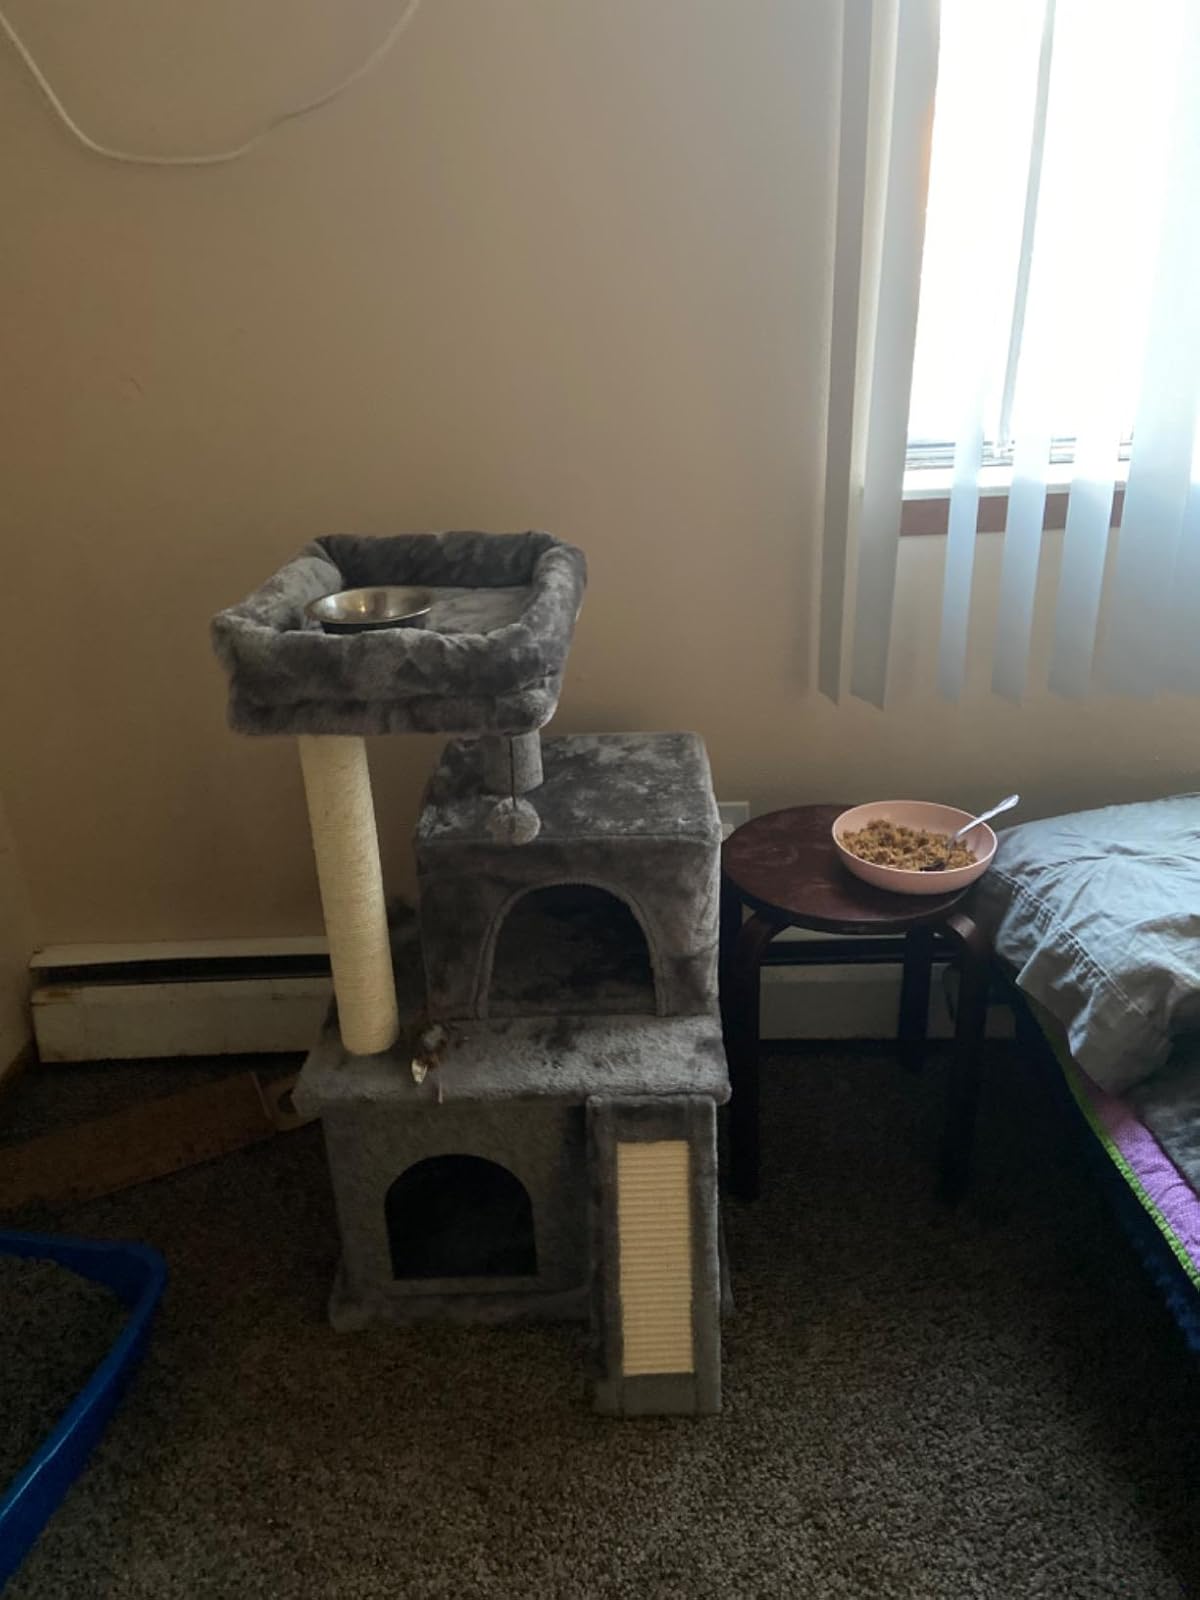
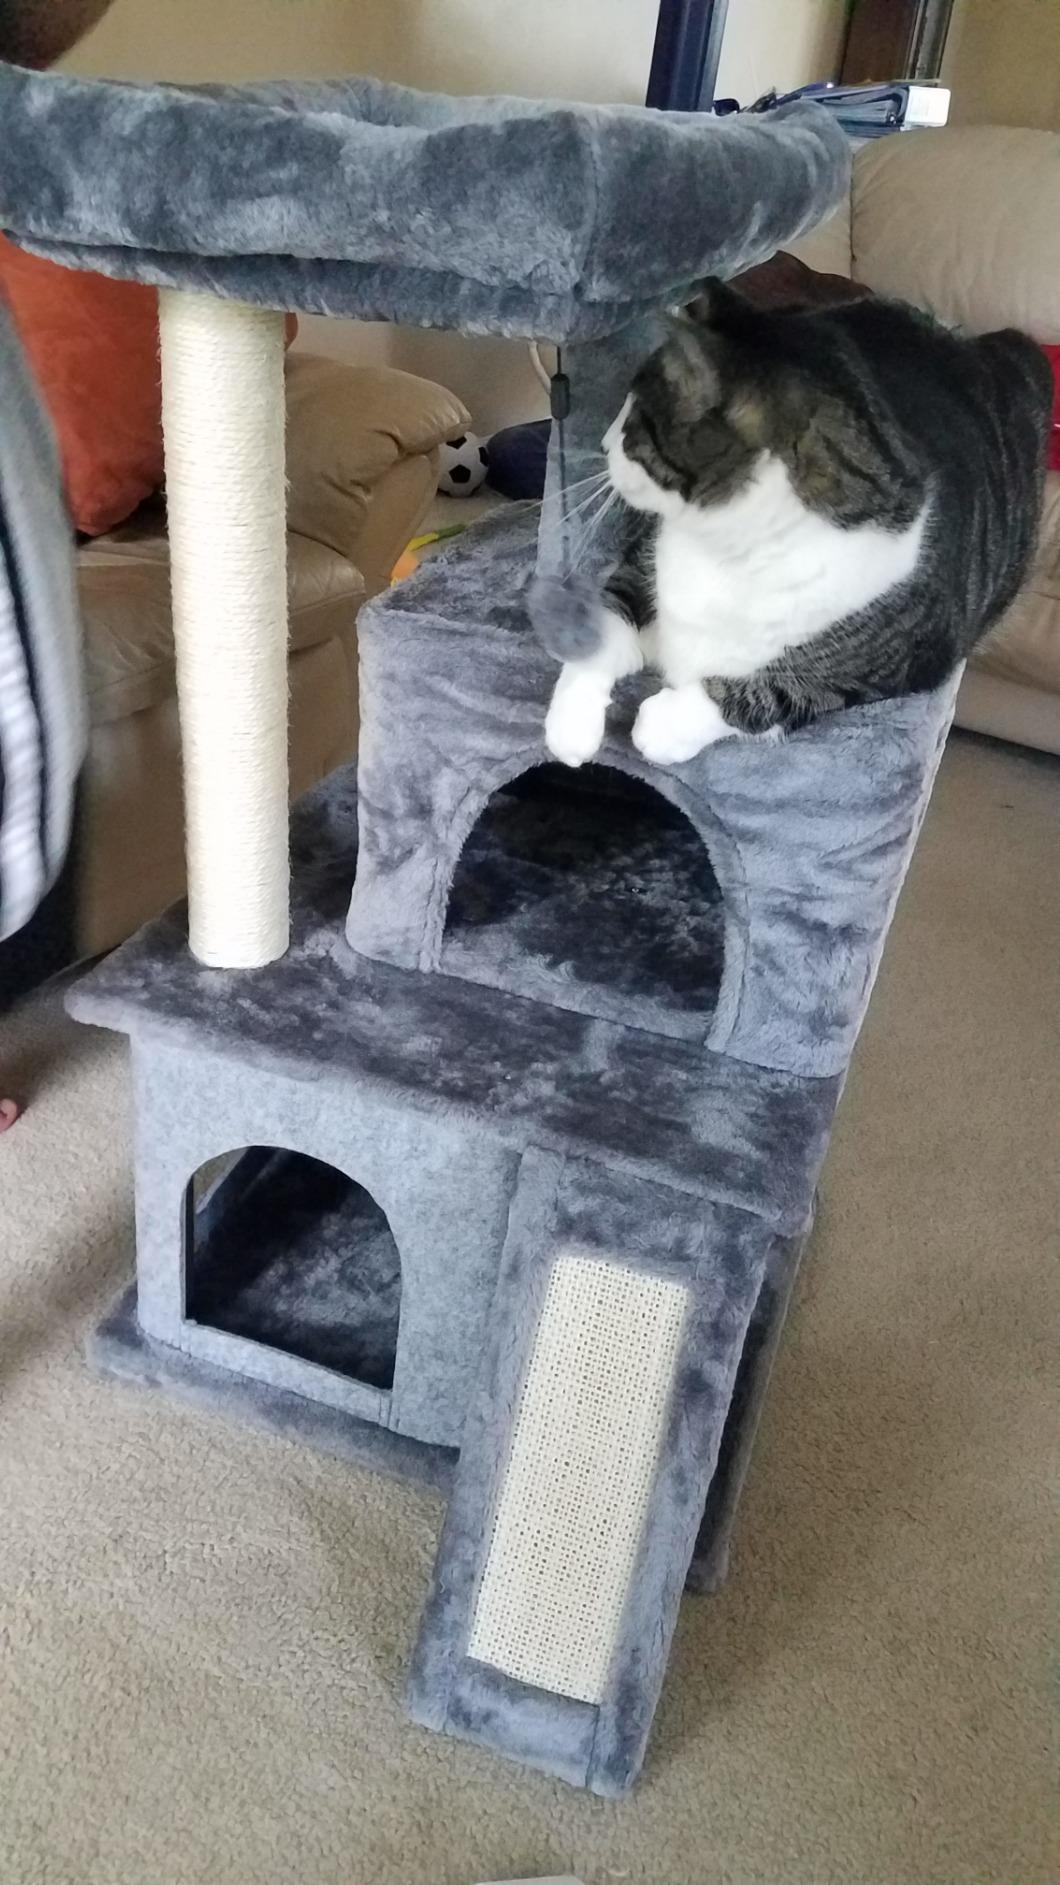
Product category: items_cat tree
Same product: yes